Bill Hynes

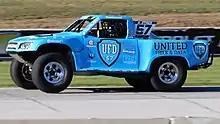
Hynes' Stadium Super Truck at Road America in 2018

A longtime racing fan and friend of Michael Andretti, Hynes began supporting Andretti's IndyCar Series team Andretti Autosport through United Fiber & Data in 2013 as an associate sponsor. UFD upgraded to a primary sponsorship on James Hinchcliffe's No. 27 car for 2014 on a one-year contract, and also sponsored the team's Indy Lights driver Matthew Brabham. The deal ended in 2015, which the Appell lawsuit alleged was worth $11 million a year and resulted in the company having to pay $9 million to the team. UFD returned to Andretti Autosport in 2016 as sponsors for Marco Andretti and Carlos Muñoz, and the former gained further backing the next season after original sponsor H. H. Gregg was on the verge of bankruptcy.